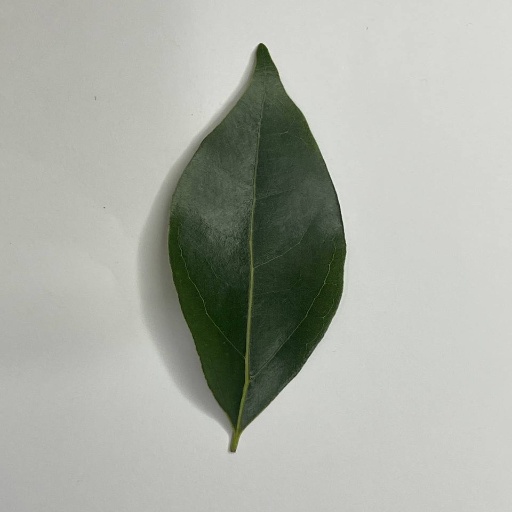
Species: Camphor
Leaf condition: Healthy Leaf